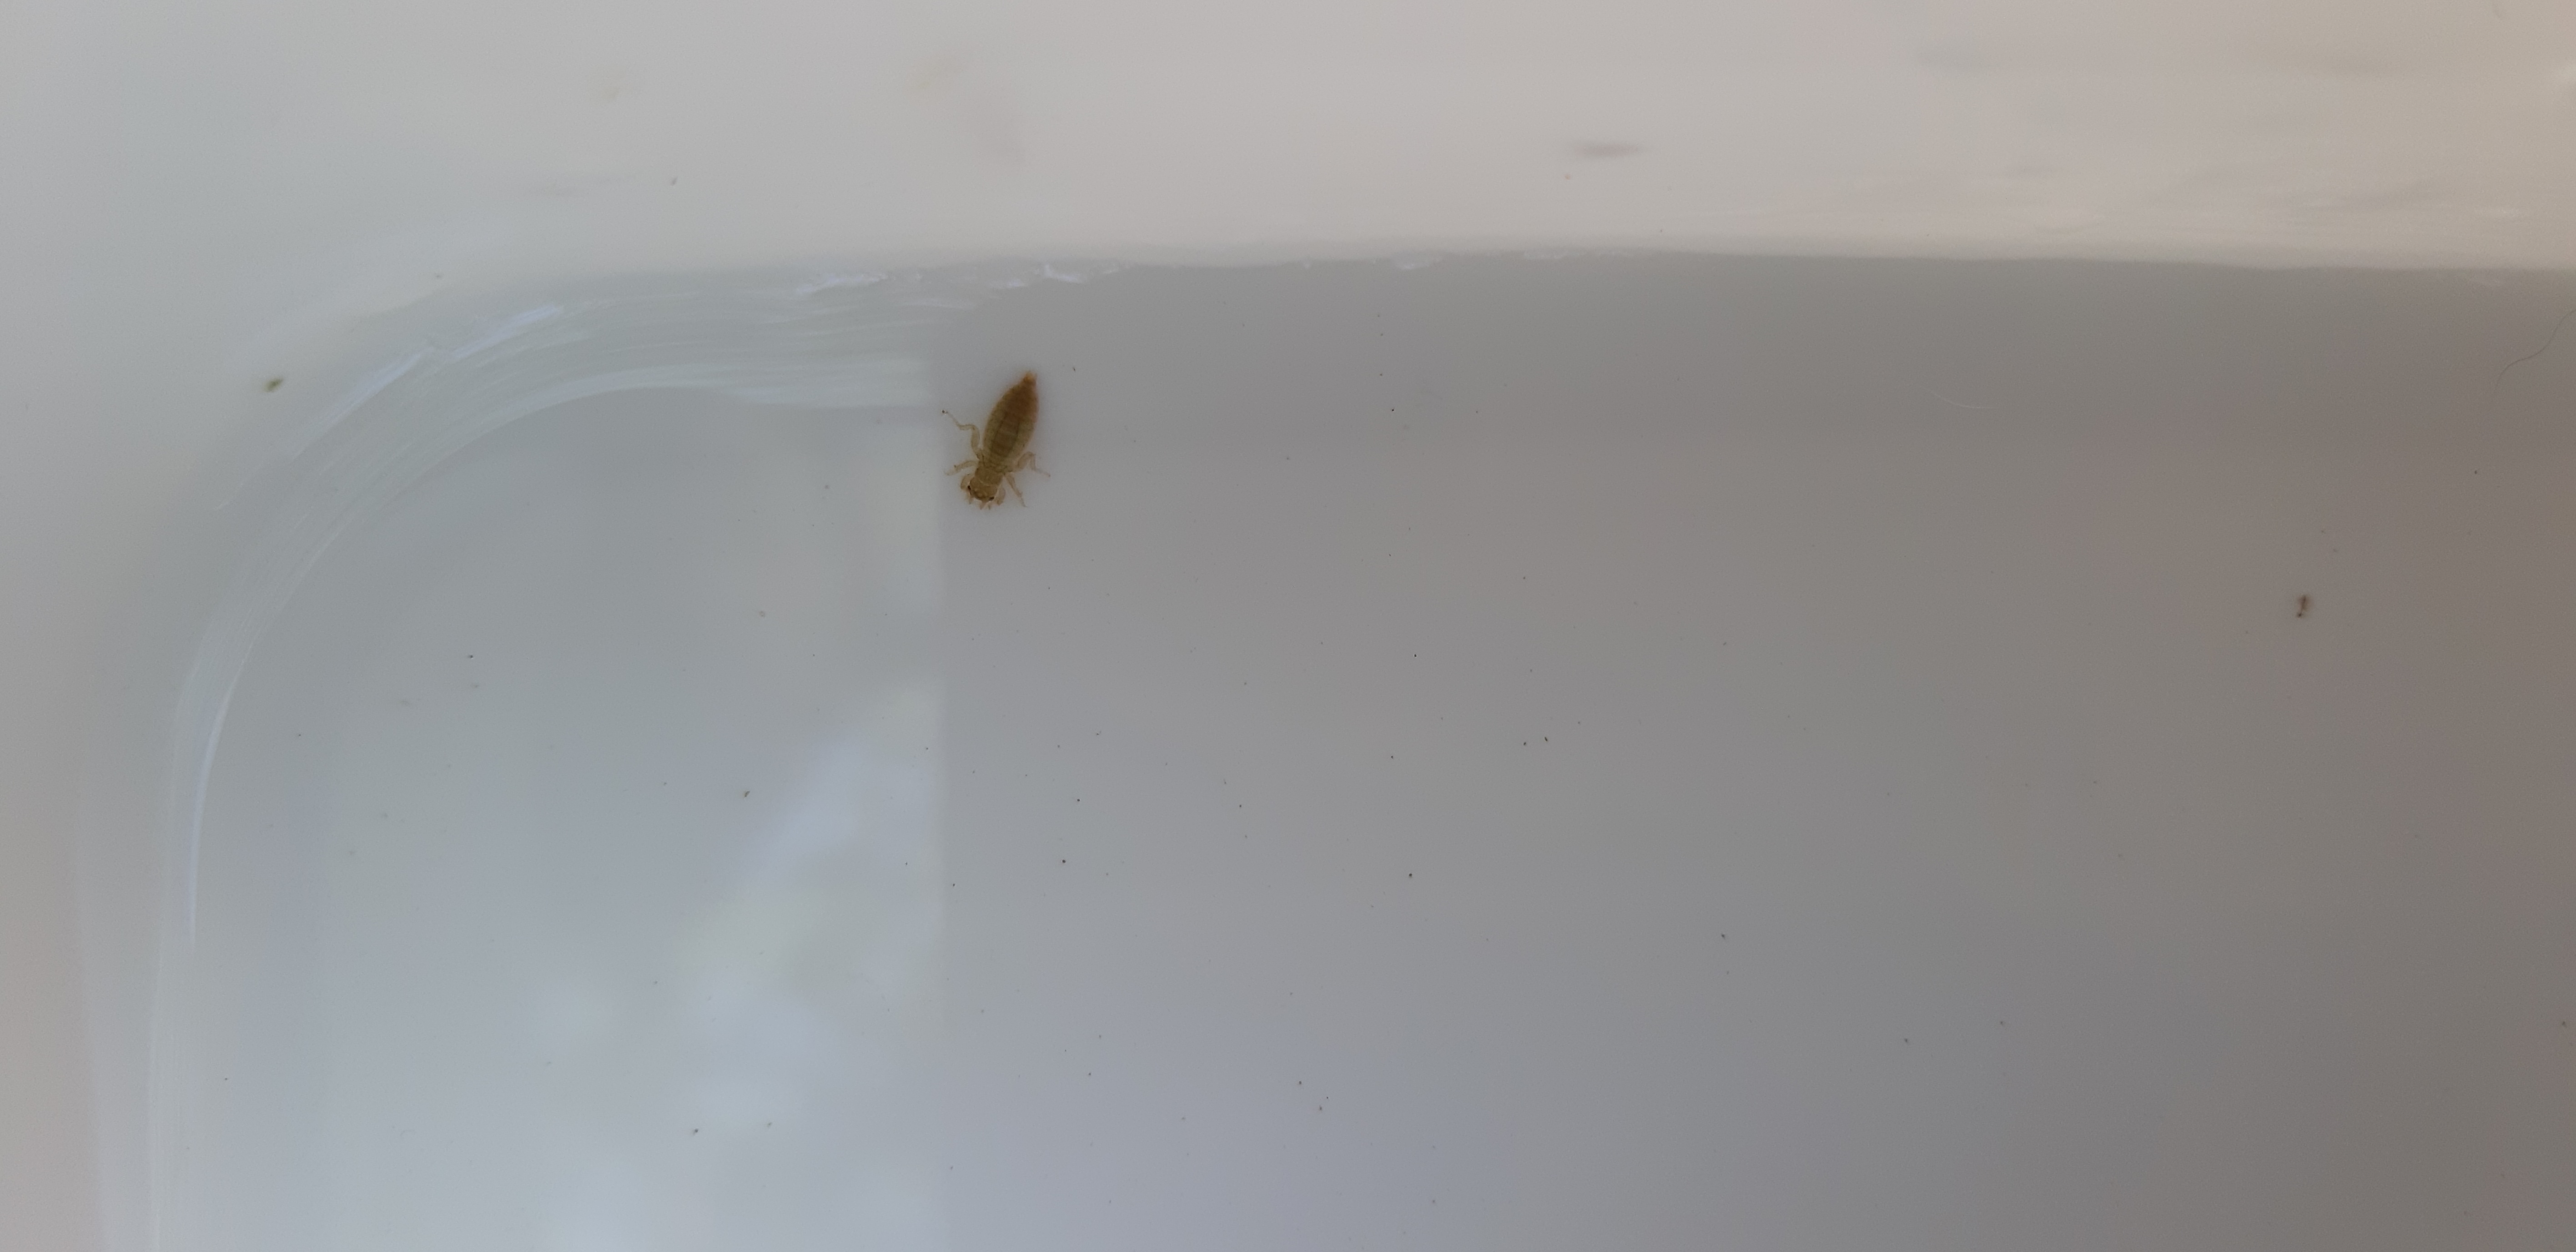
Macroinvertebrate group: dragonflies